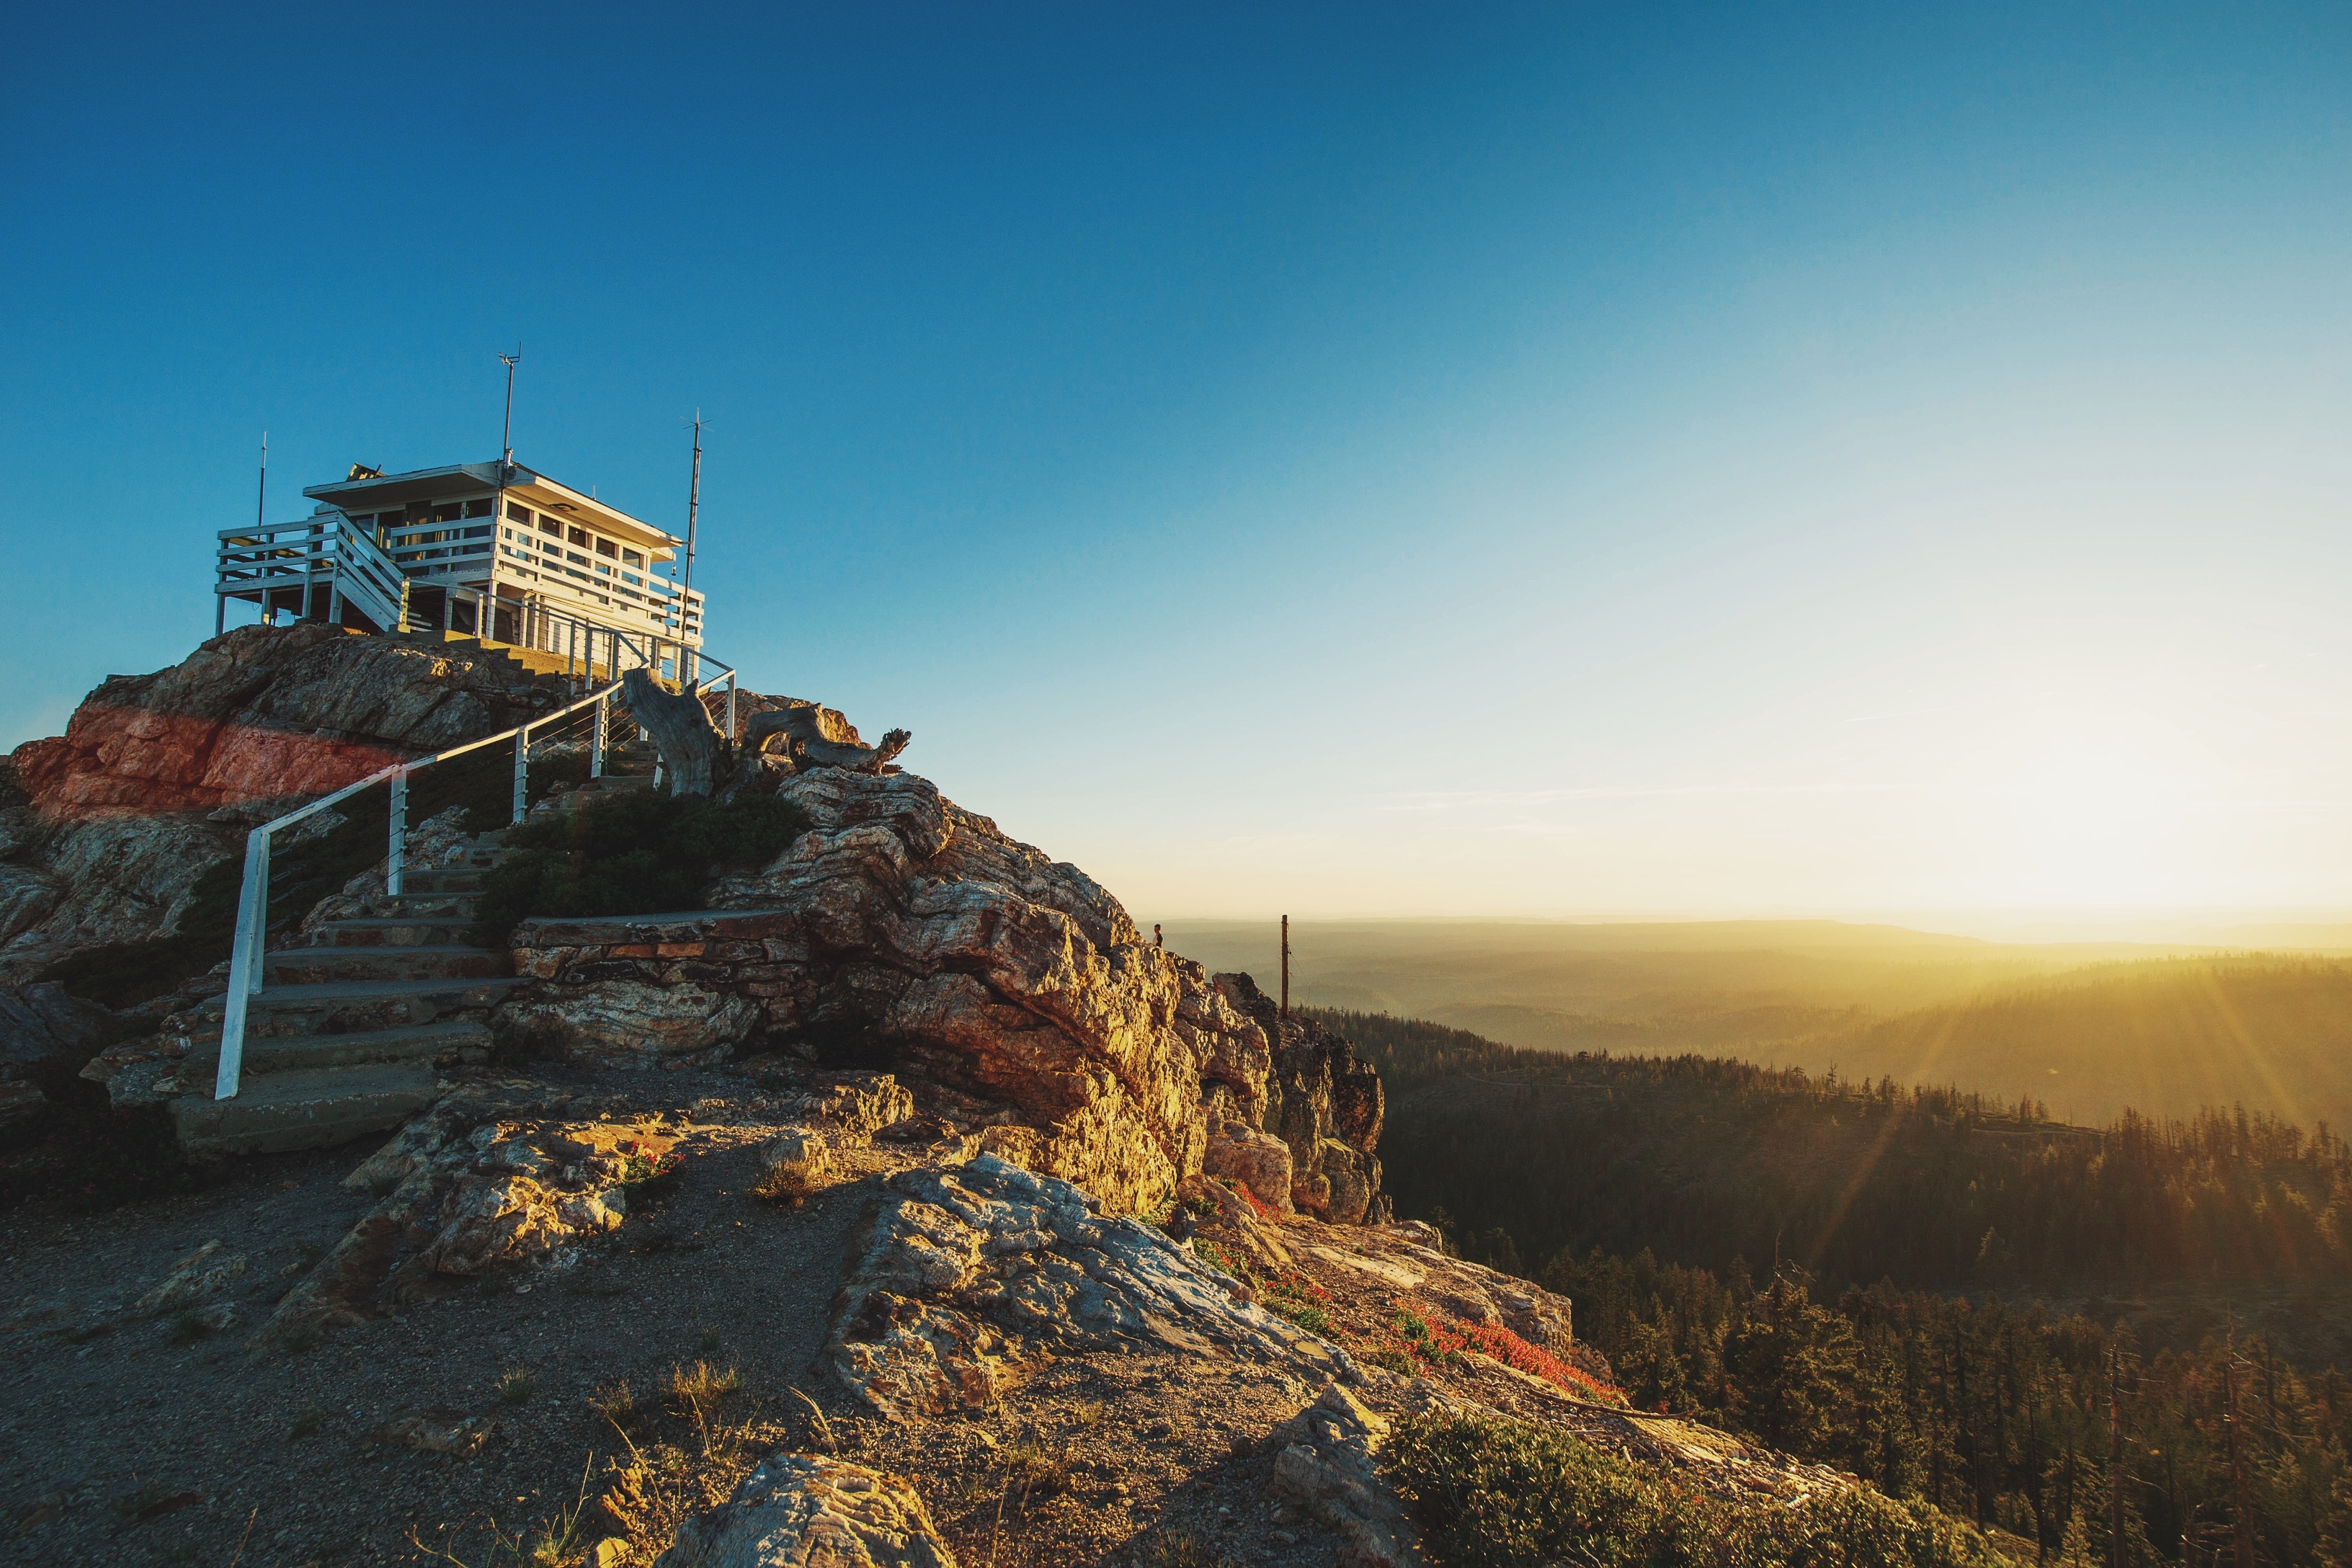
landscape, sea, coast, nature, rock, horizon, mountain, sunshine, sunrise, sunset, hiking, house, sunlight, morning, hill, view, building, peak, hut, cliff, evening, tower, terrain, summit, moutain, outdoors, stairs, up, top, mountainous landforms